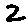
Label: 2